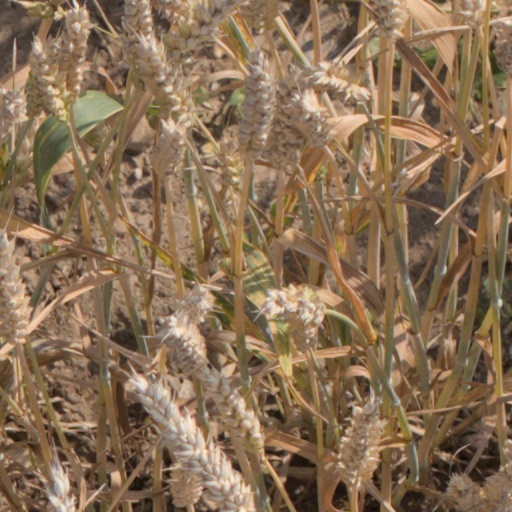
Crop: wheat